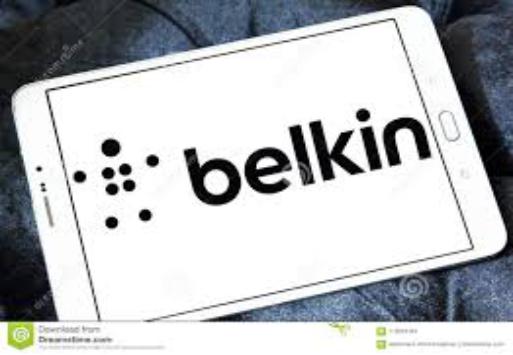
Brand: BELKIN-2
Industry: Electronic